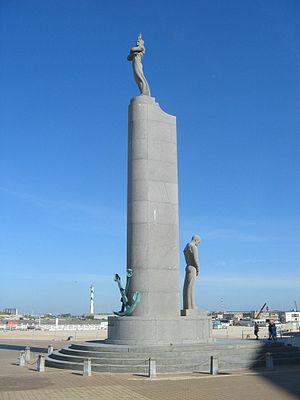
Willy Kreitz, né le 21 septembre 1903 à Anvers et mort le 3 juillet 1982 à Uccle, est un sculpteur et joueur de hockey sur glace belge.